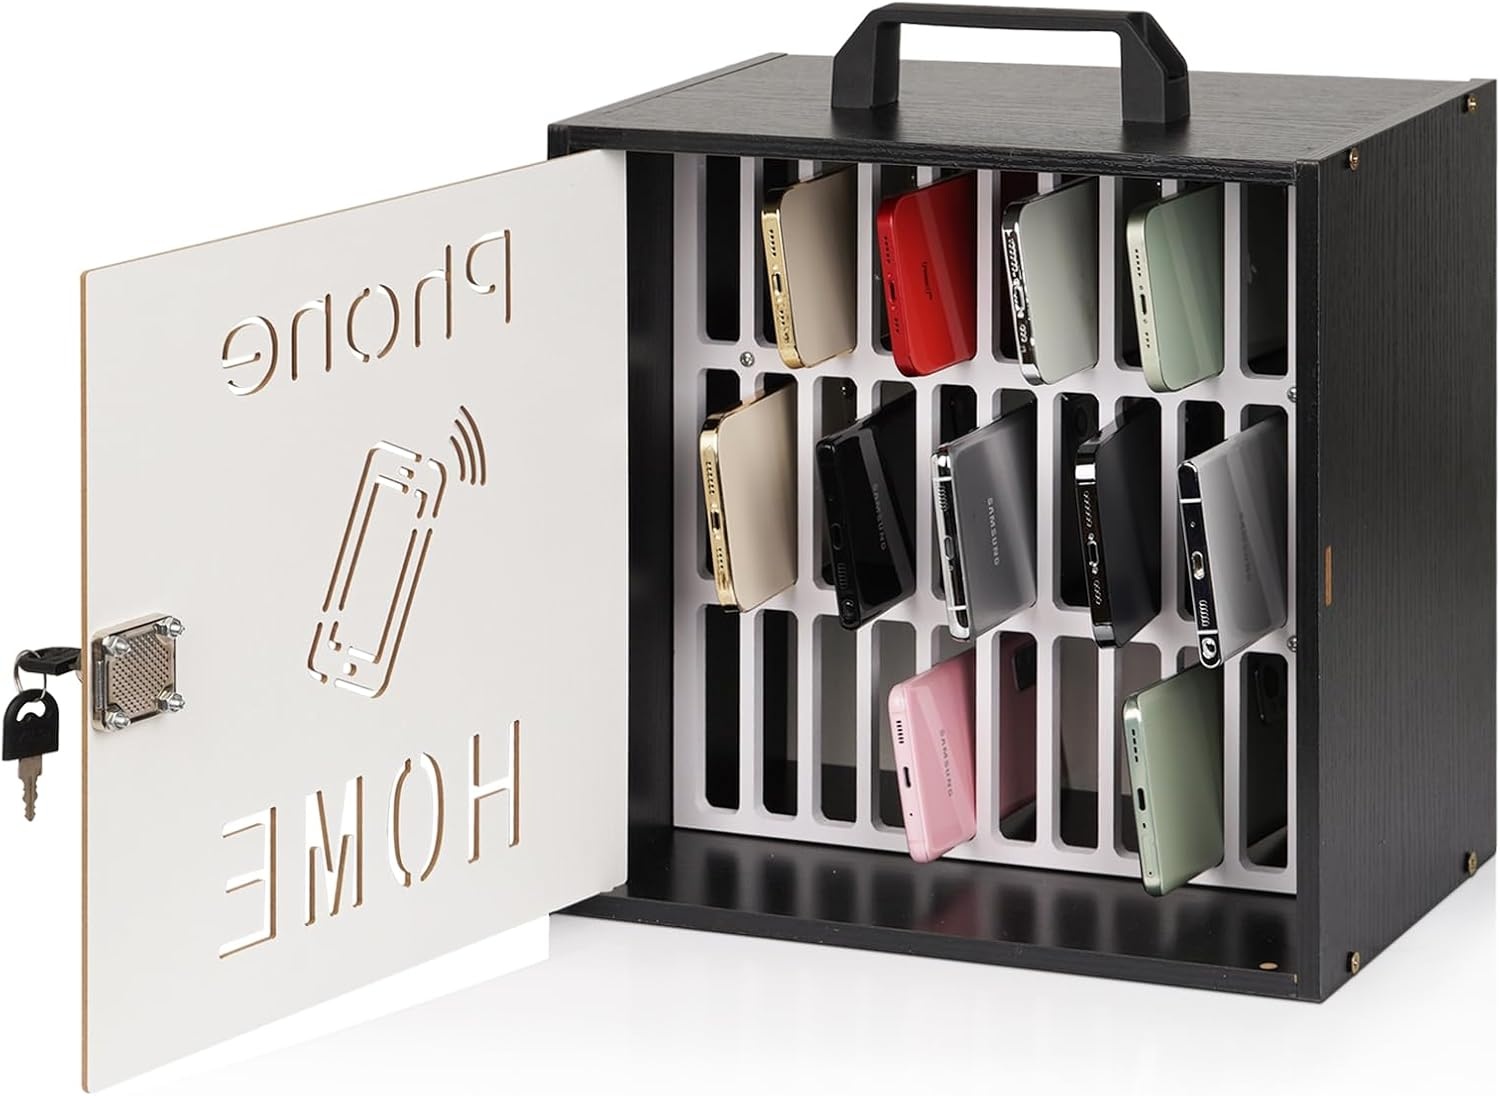
Cell Phone Holder Classroom 33 Slots Wooden Cell Phone Storage Cabinet Pocket Chart with Handle and Security Lock for Classroom Office (33 Grid Cabinet Black)
Overview Specific Uses For Product : Portable Electronic Devices Material : Wood Special Feature : Portable Color : Black Brand : Lzttyee Finish Type : Painted Product Dimensions : 14.56"D x 11.81"W x 2.55"H Shape : Square Number of Items : 1 UPC : 767087349889 Mounting Type Wall Mount : Item Weight 5.85 Pounds : Mounting Type Wall Mount : Item Weight 5.85 Pounds Number of Compartments 1 : Unit Count 1.0 Count : Number of Compartments 1 : Unit Count 1.0 Count About this item High Quality Material: The classroom phone holder is made of high quality wood, stable and enduring, strong and practical. It can hold up to 33 cell phones to meet your needs.There are altogether two keys to the safe. Take care of your keys, don't get them to lost. Suitable Size for Cell Phone Holder: External dimensions is 12.2x12.2x7.68 inch, enlarged internal slot size is 3.35x0.7 inch. It is big enough to hold a variety of phones. Please note the phone slot size, it will not fit phones with huge cases and phone grip with expanding kickstand. Security Features: The classroom cell phone organizer is designed with a security lock with a key and a solid handle to keep your phone safe and easy to manage. Applicable Scenes: This phone holder is not only suitable for classrooms, but also can be used in offices, cell phone repair stores, conference rooms and other public places to protect the safety of cell phones and improve work efficiency. Easy to Assemble: Simple assembly is required, and we provide installation instructions and installation tools in English to help with quick and easy installation. If you have any questions, please contact us in time.
Brand: Lzttyee
Category: Electronics > Communications > Telephony